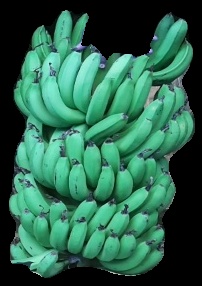
Variety: pachbale
Grade: grade1